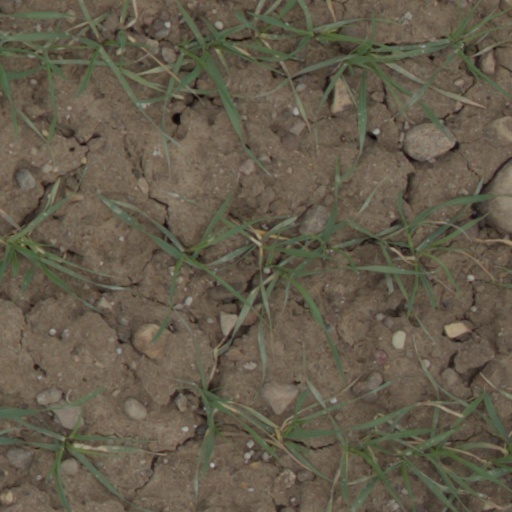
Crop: wheat